Relocation (personal)

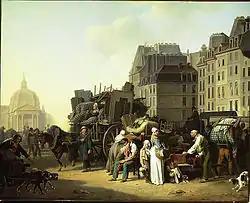
Painting of a family moving in the 19th century

Relocation, also known as moving, or moving house, is the process of leaving one's dwelling and settling in another. The new location can be in the same neighborhood or a much further place in a different city or different country (immigration). It usually includes packing all belongings, transferring to the new home, unpacking, and administrative or bureaucratic tasks, such as changing registration data.